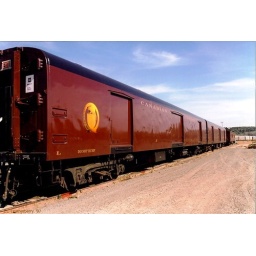
Delivered in 1949 to CP as a horse express car. In 1997 the car was used as a CP rail exhibit car.